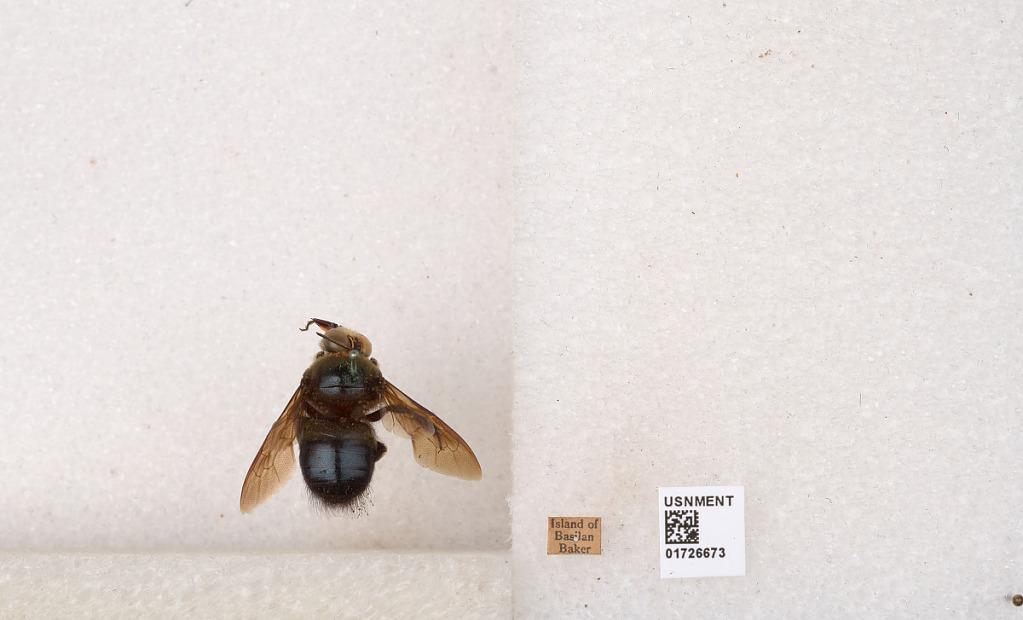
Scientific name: Xylocopa (Zonohirsuta) fuliginata Pérez
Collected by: Baker
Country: Philippines
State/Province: Autonomous Region in Muslim Mindanao
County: Basilan
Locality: Island of Basilan